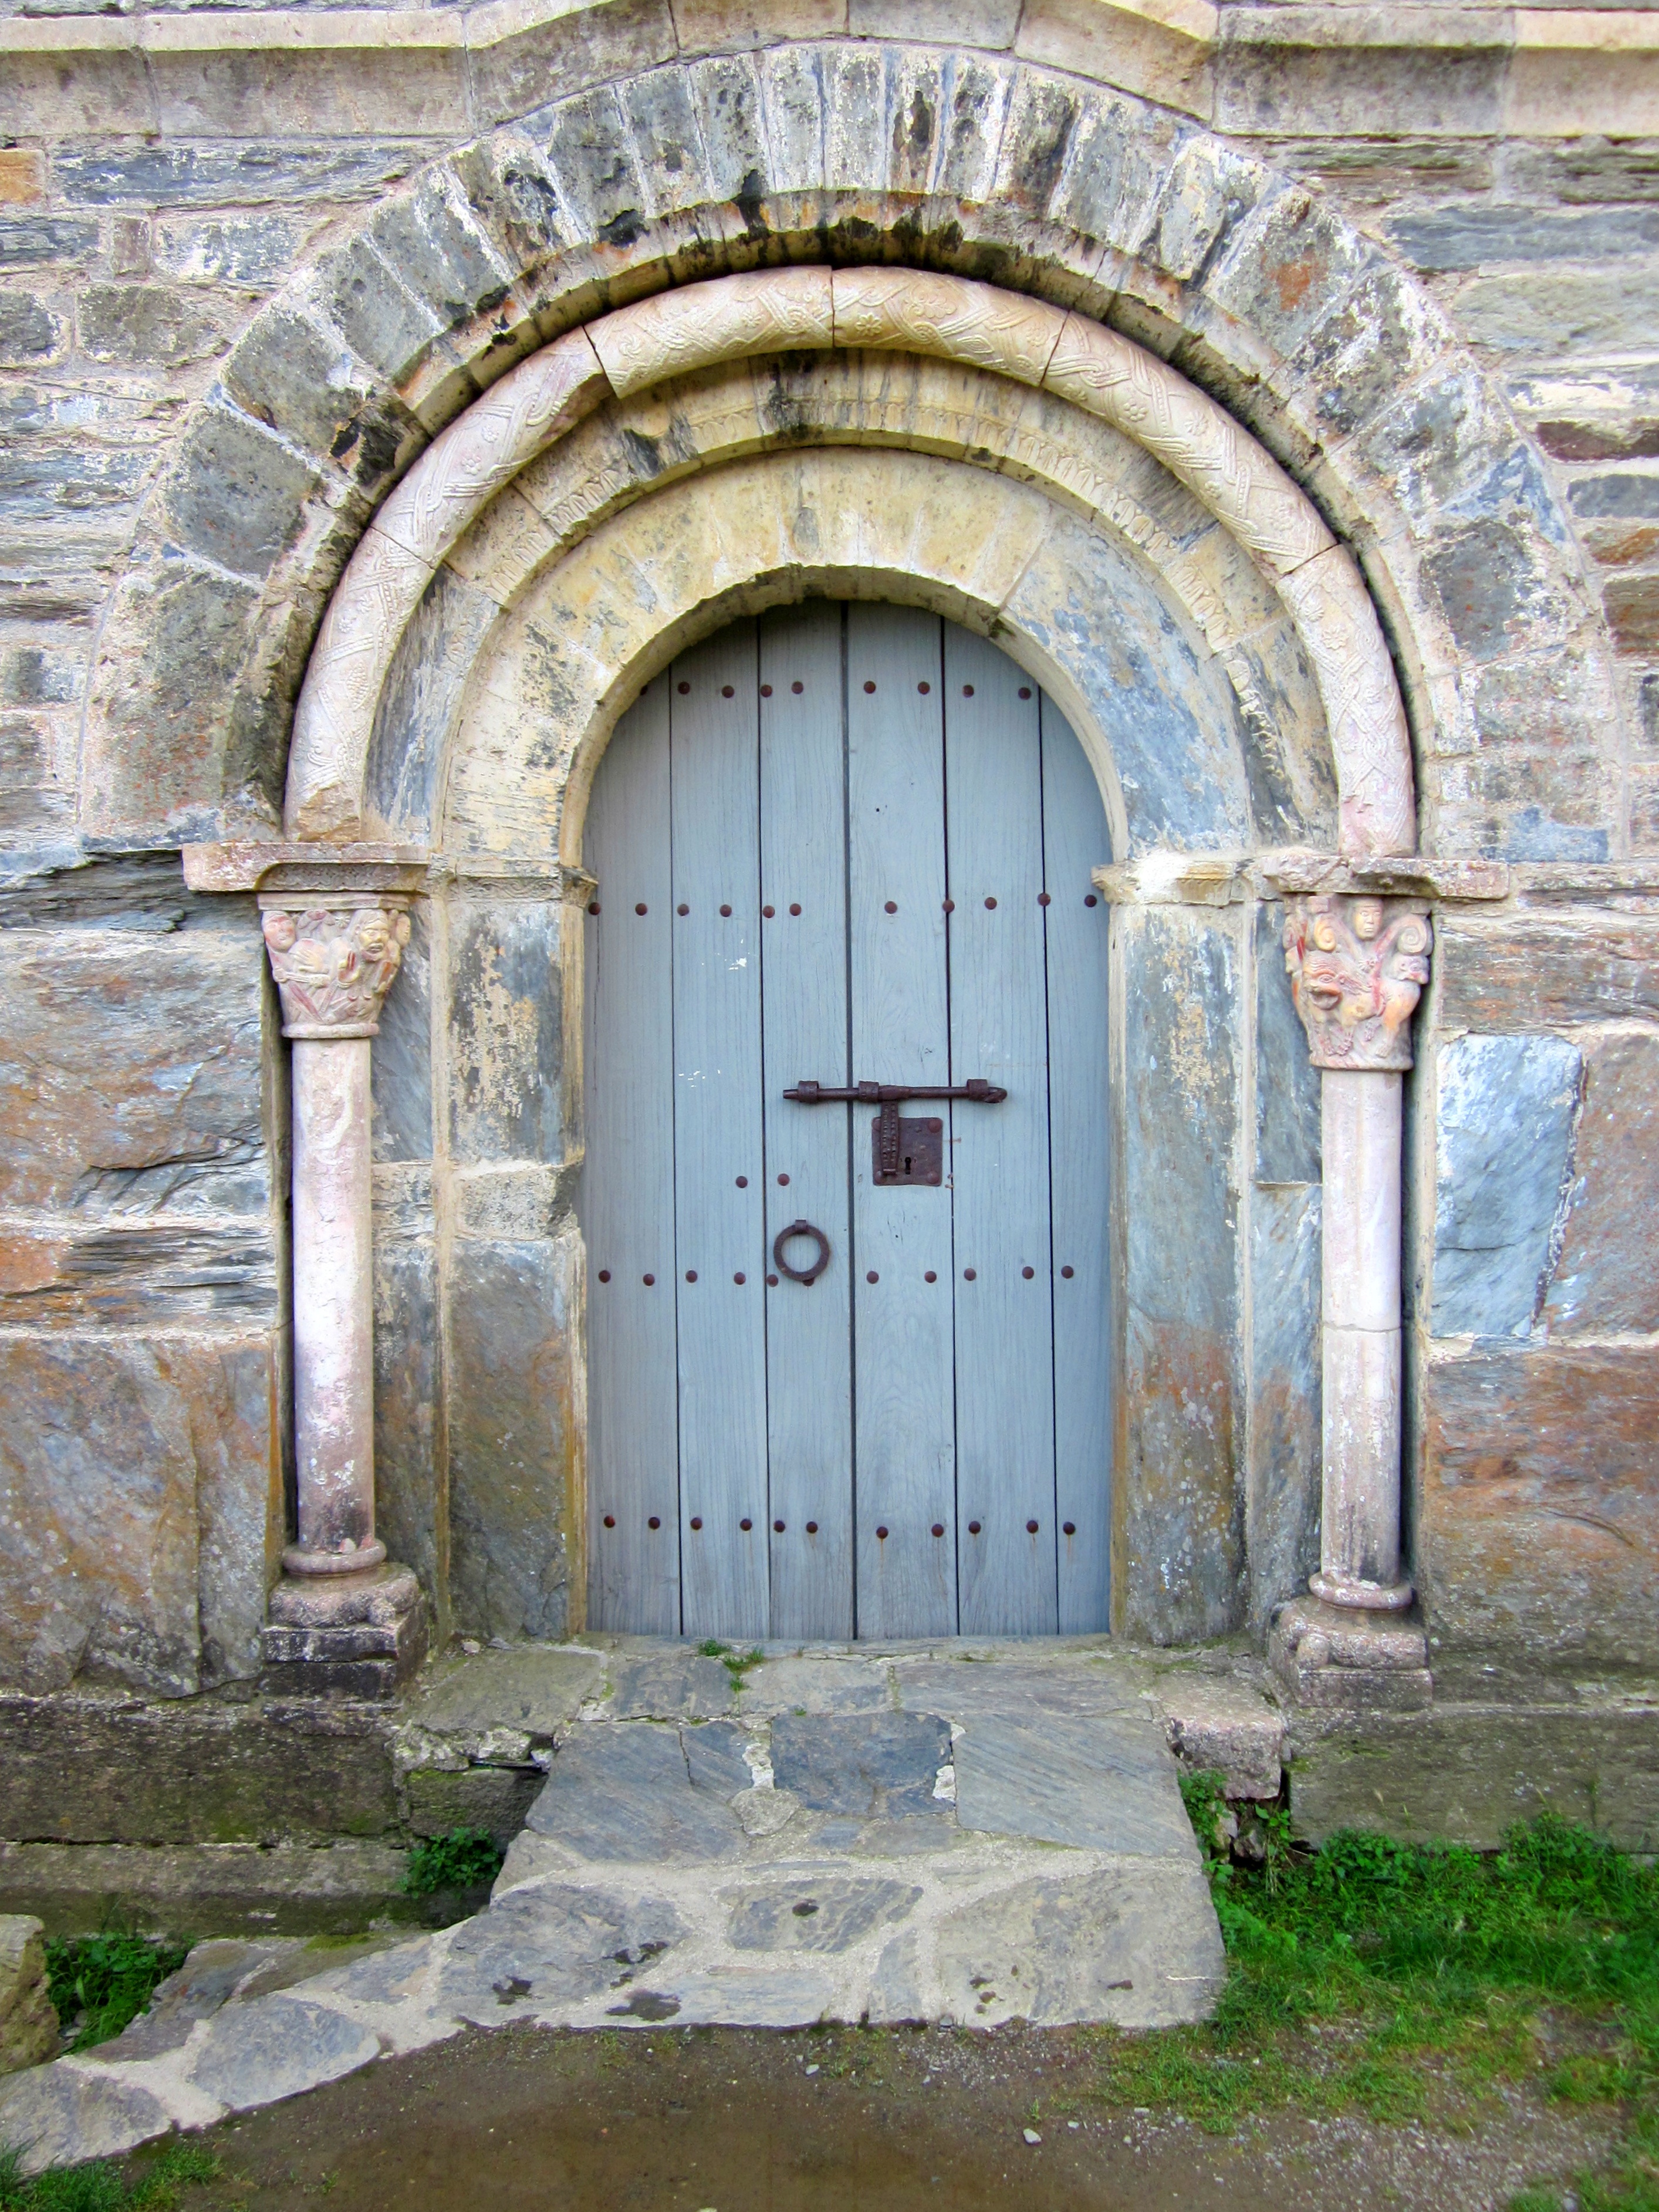
architecture, window, building, stone, france, arch, ancient, facade, blue, church, chapel, door, place of worship, priory, medieval, ruins, monastery, abbey, romanesque, estate, ancient history, pyr n es orientales, serrabone